S. Dillon Ripley Center

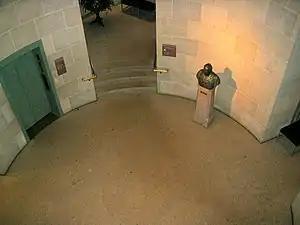
The interior of the museum is a small, round area that descends for several stories.

The Smithsonian Associates was formed in 1992 from combining the Resident Associates Program with the Smithsonian National Associate Program. The Smithsonian Associates was established as the cultural, educational, and membership division of the Smithsonian Institution. These membership and educational programs include the Young Benefactors, Smithsonian Sleepovers, Resident Associates Program, Discovery Theatre, Regional Events, and the Art Collectors Program.